Tatara (furnace)

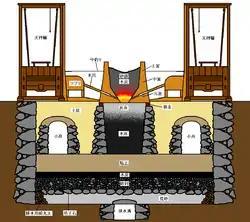
The structure of a "tatara". On the two sides of the furnace are visible two bellows. This structure was completed in the 1600s during the Edo period.

The smelting process used differs from that of the modern mass production of steel. A clay vessel about tall, long, and wide is constructed. This is the "tatara". After the clay tub has dried, it is fired until dry. A charcoal fire is started from soft pine charcoal, then the smelter will wait for the fire to reach the correct temperature. At that point, he will direct the addition of ironsand, known as "satetsu". This will be layered in with more charcoal and more ironsand over the next 72 hours. Four or five people need to constantly work on this process.